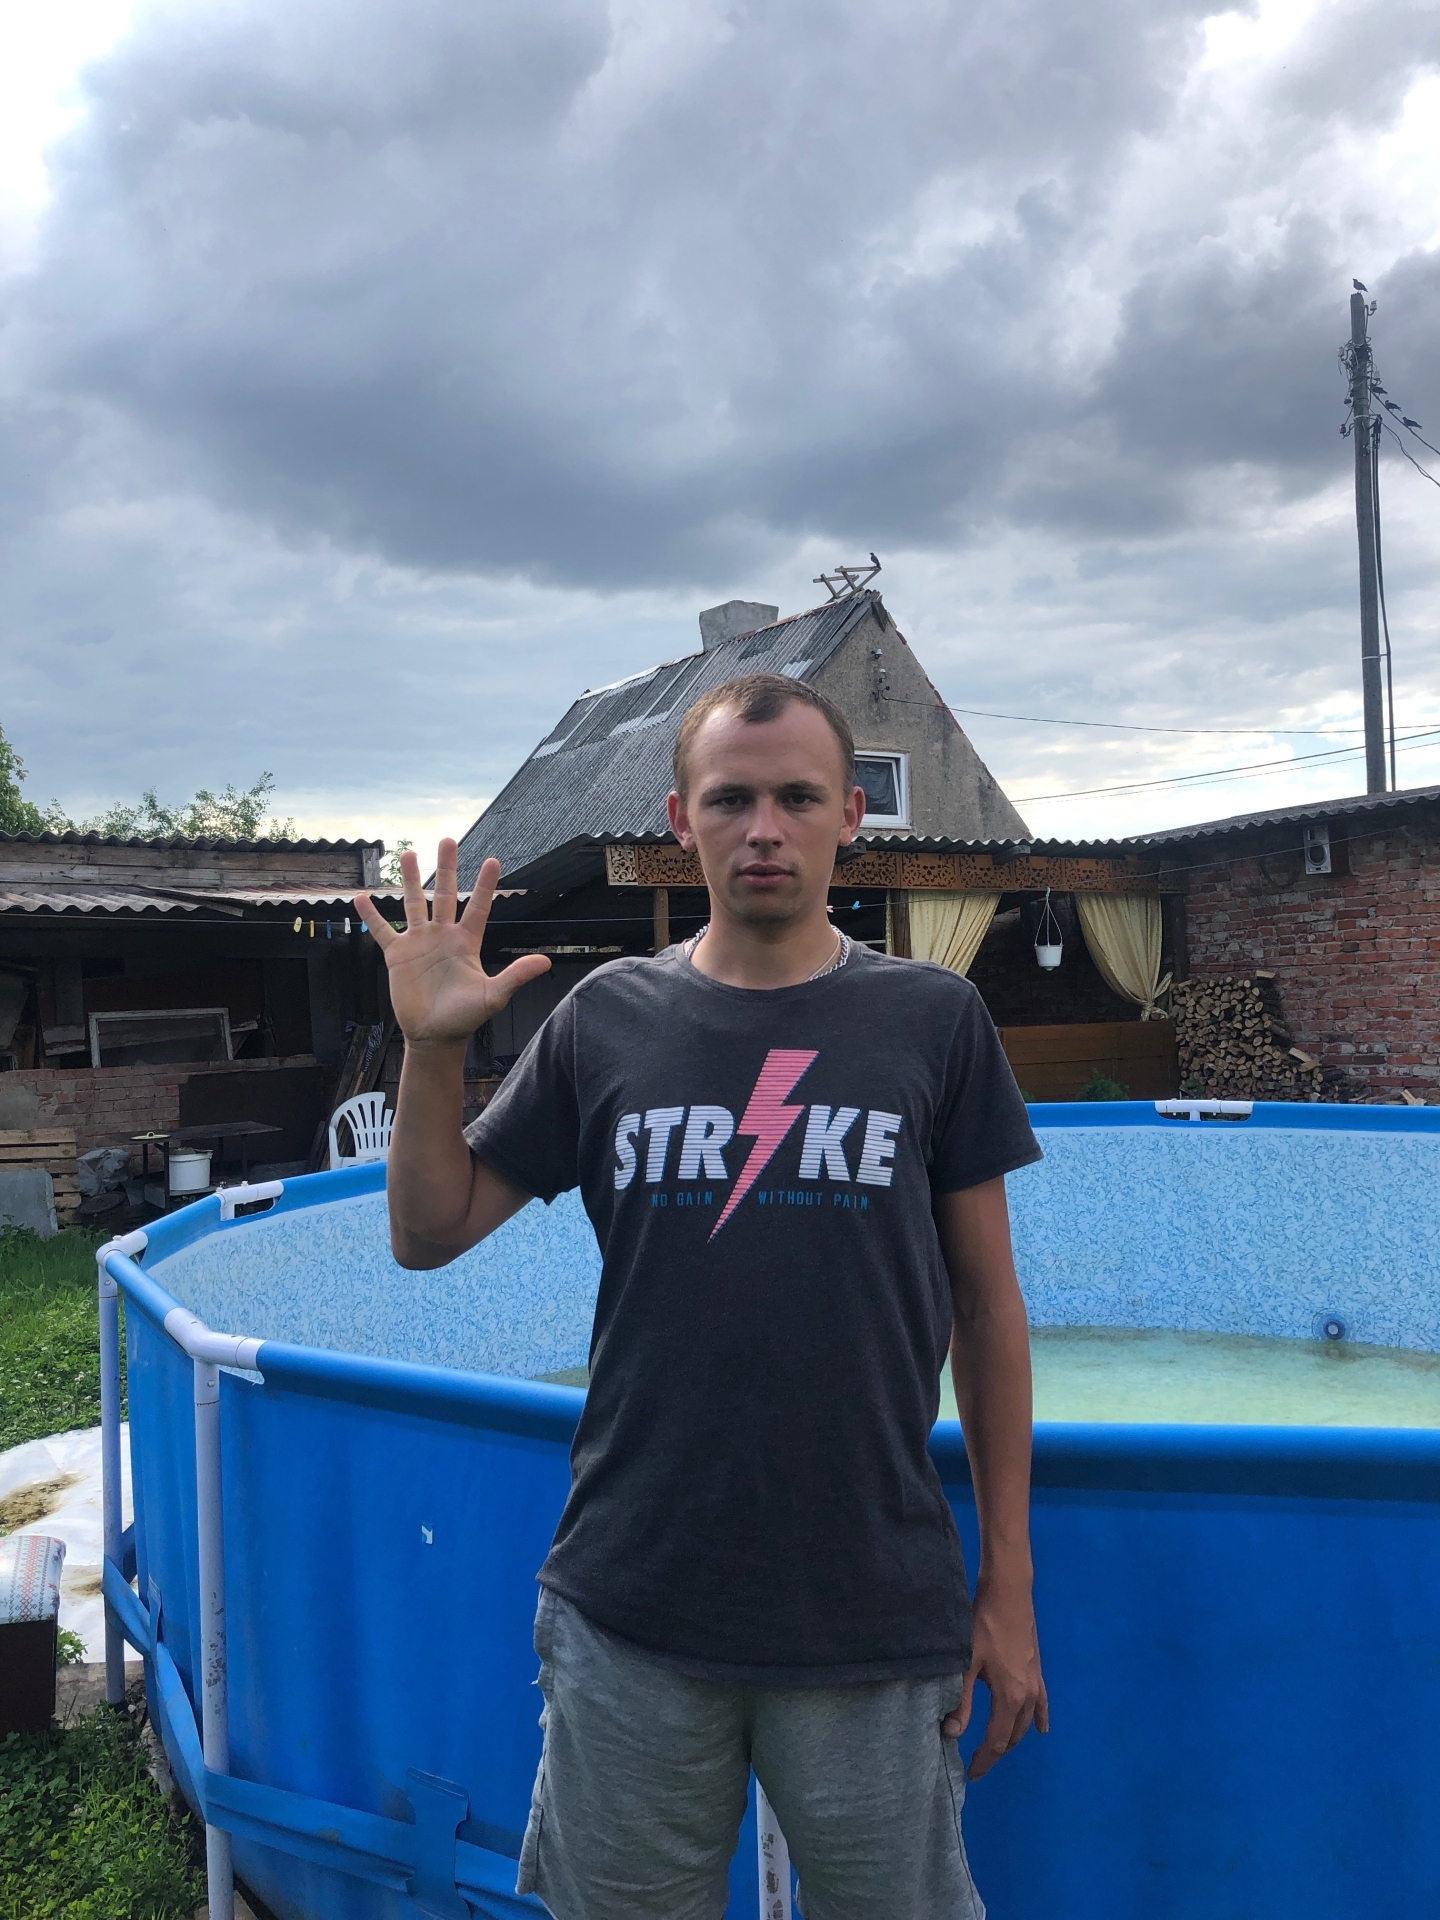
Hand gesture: palm